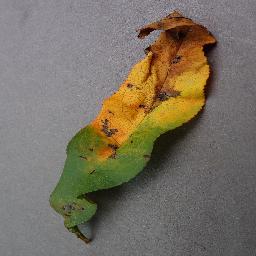
Label: Peach___Bacterial_spot